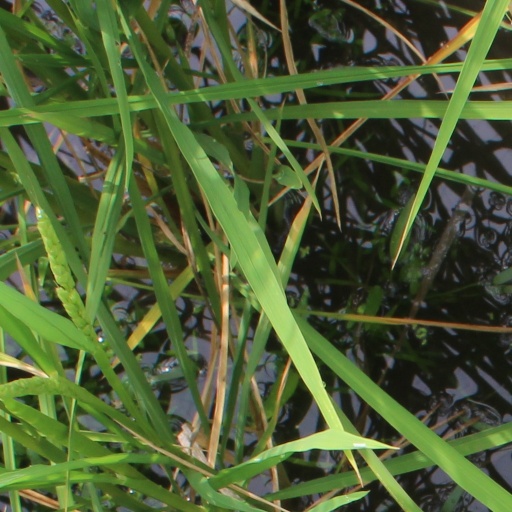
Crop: rice